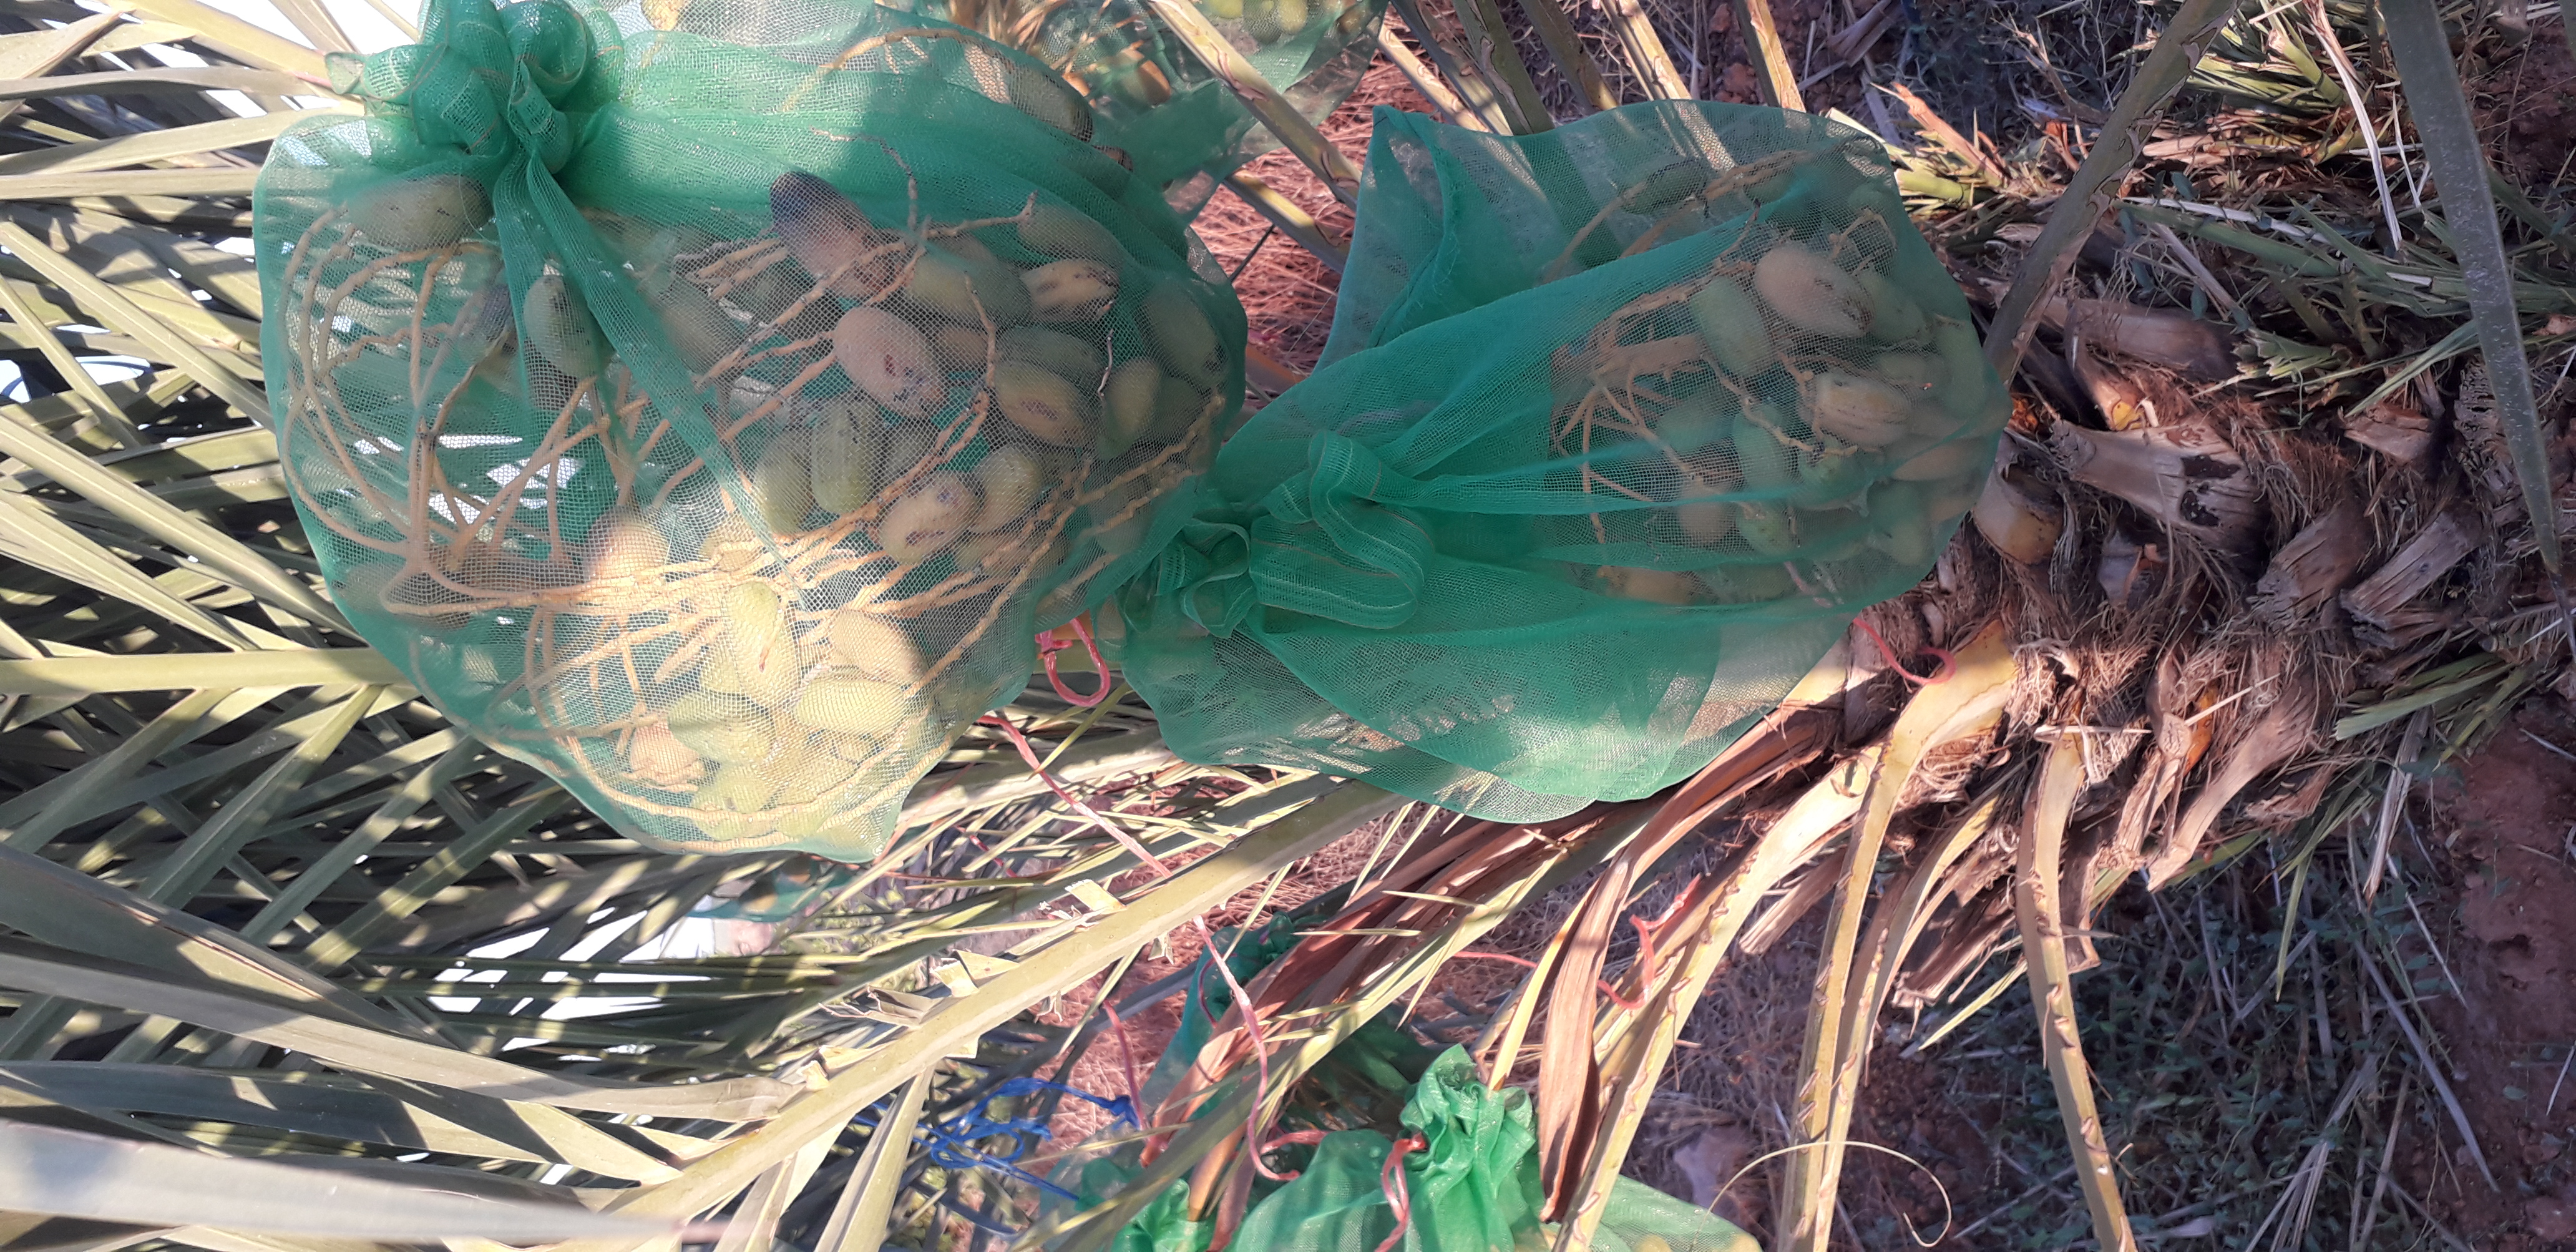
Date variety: Boumajhoul